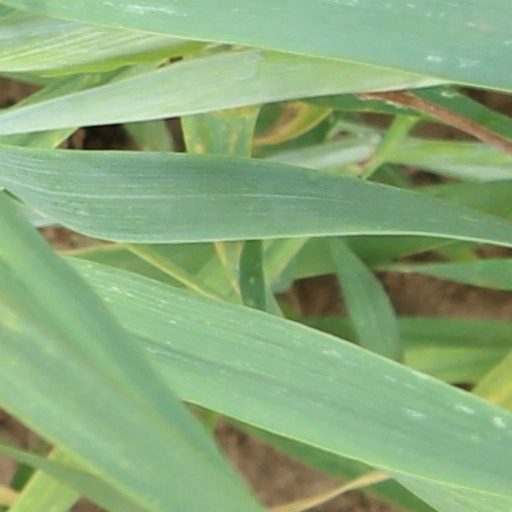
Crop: wheat